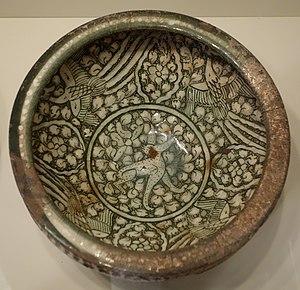
La céramique de Sultanabad, désignée parfois sous le terme de céramique « dite de Sultanabad », est une céramique à décor peint sous glaçure incolore développée à l'époque de la domination mongole sur l'Iran au XIIIᵉ siècle et XIVᵉ siècle sous le règne des Ilkhanides.